Weimar Battlegroup

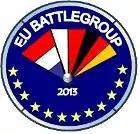

The Weimar Battlegroup (abbreviation: EU BG I/2013) is a multinational EU Battlegroup under Polish leadership, in which Germany and France also participate as members of the Weimar Triangle. It was on standby in the first half of 2013.